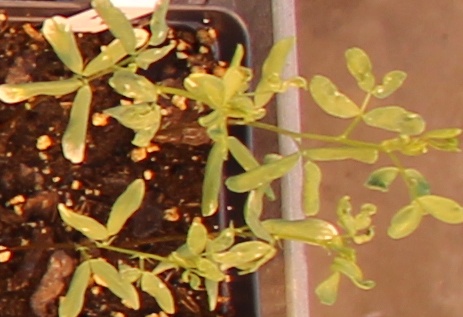
Label: Lentil